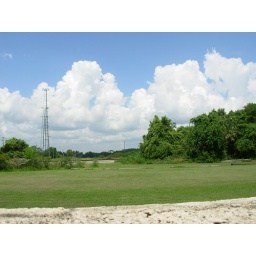
view over the wall behind the house